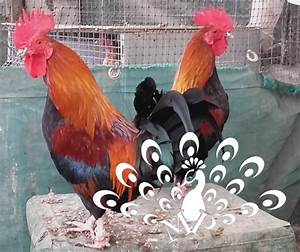
Label: chicken